SS2, Petaling Jaya

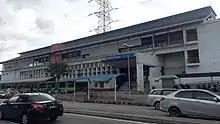
The Taman Bahagia LRT (Light Rail Transit) station in SS2, Petaling Jaya, Malaysia, one of the many passenger stations on the Kelana Jaya LRT line.

The other five commercial areas are located along the Jalan SS2/3, Jalan SS2/6 (which has a weekly Thursday night market), Jalan SS2/24, Jalan SS2/72 and Jalan SS2/103 streets with their own respective offices, shops and restaurants.